Cox model engine

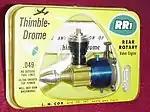
The rare Cox RR1

The original Golden Bee was a Baby Bee that has a larger (8cc), stunt vented fuel tank and has been anodized gold. The larger tank allowed the planes to fly longer while the stunt vents allowed the airplanes to fly inverted without fuel running out or the engine cutting out. The first versions of the Golden Bee had a single bypass intake port and same size backplate venturi opening (0.0625") as the Babe Bee but later versions had a 0.082" venturi opening to 11/64" at the reed valve while the Babe Bee was 9/64". This was the secret to its slightly higher power output. The 1969 and later RC version with throttle sleeve had two bypass #1 cylinder making them slightly more powerful again to make up for power losses due to the exhaust throttle sleeve.